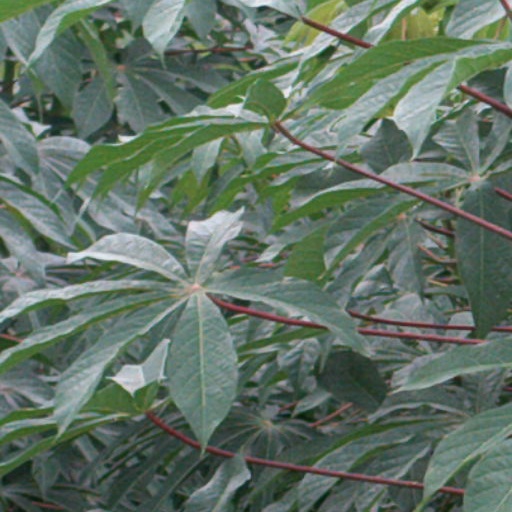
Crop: cassava